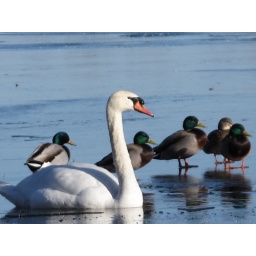
Swan in water with ducks standing on ice.